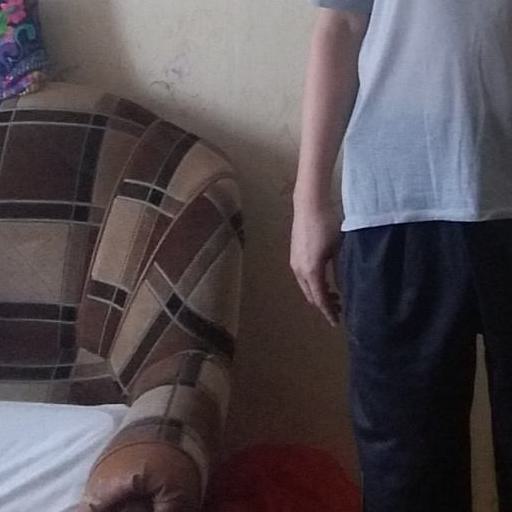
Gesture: no_gesture